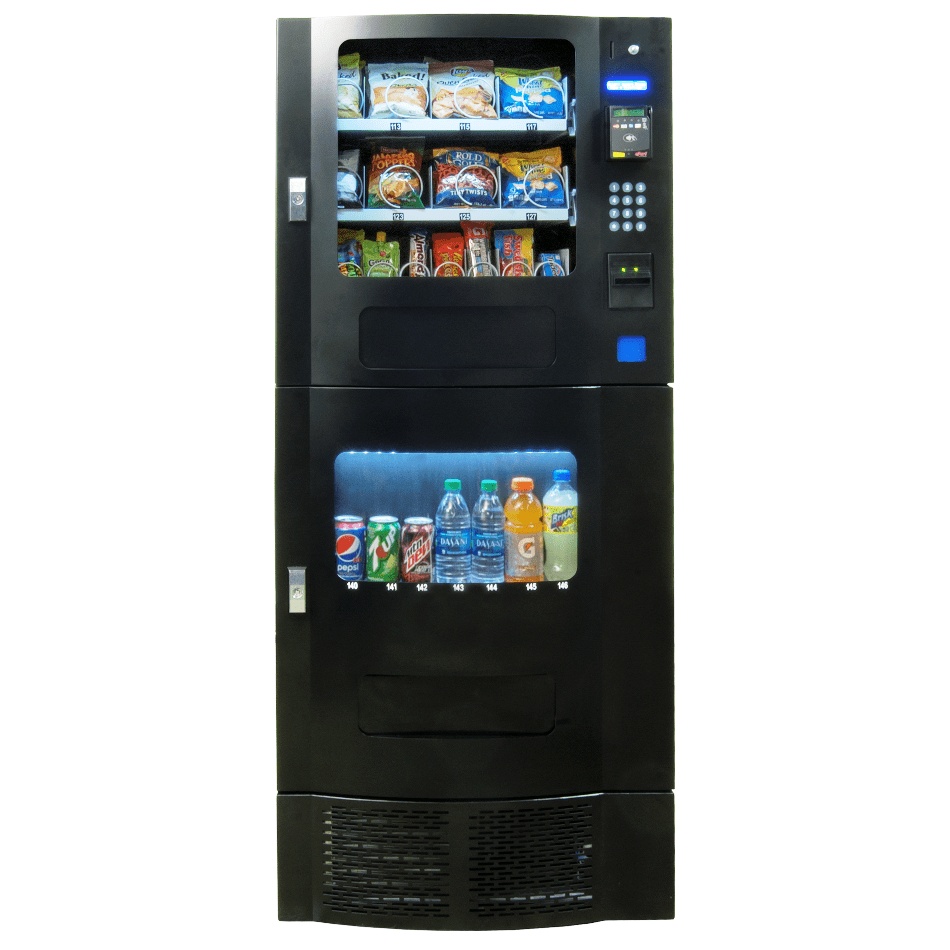
Seaga Snack & Drink Machine - SM2300
Seaga Snack & Drink Machine - SM2300 Don't be fooled by the small footprint, this is Seaga's #1 selling vending machine! It has the same features of premium equipment. The front panel of this model is curved, whereas, the slate metallic model is finished in silver and has a flat front. This vending workhorse offers the same features as more expensive, premium equipment. The top two trays are designed to feature wide snack products like chips and pastries, while the third tray is designed to display small packaged candy. The bottom section of the machine dispenses cold beverages. It is preset to vend 3 selections of 12 oz. cans and 4 selections of 16.9 oz. or 20 oz. bottles. Energy drinks in small cans, like Red Bull 8.4 oz., can be also be vended if a kit is installed. Call for details. Features Optional Conlux bill validator ($1, $5, $10 and $20 bills) Optional Conlux coin changer (accepts nickels, dimes, quarters, dollar coins) Optional Cantaloupe credit card payment system with WIFI Optional 7" media screen. Display up to 20 minutes of media content via USB memory Full sales reporting Individual selection pricing from $0 to $99.95 Sleek, vibrant appearance Easy touch keypad MDB compatible and debit/credit card ready LED lighted customer display Easy touch customer keypad Anti-theft design All metal product trays tilt for easy load Space conscious design Quiet, office friendly operation Black model will have a curved front panel, whereas, the slate metallic model has a flat front 1-Year manufacturer's parts warranty Specifications .tg {border-collapse:collapse;border-spacing:0;} .tg td{border-color:black;border-style:solid;border-width:1px;font-family:Arial, sans-serif;font-size:14px; overflow:hidden;padding:10px 5px;word-break:normal;} .tg th{border-color:black;border-style:solid;border-width:1px;font-family:Arial, sans-serif;font-size:14px; font-weight:normal;overflow:hidden;padding:10px 5px;word-break:normal;} .tg .tg-6v43{background-color:#ffffff;font-weight:bold;text-align:left;vertical-align:top} .tg .tg-14gg{background-color:#ffffff;color:#000000;text-align:left;vertical-align:top} Color: Black or Slate Metallic (Silver); custom wrap available for orders of 5+ machines Dimensions: 69.5"H x 30"W x 29"D Selections: 16 snacks and 7 cold drinks Snack Capacity: 168 items (56 wide products on top 2 rows & 112 narrow items on 3rd row) Drink Capacity: 85 (45 x 12 oz. cans & 40 x 16 oz. bottles) per column Weight: 440 lbs. Power: 115V or 220V, 60HZ, 12 amps UPC: 760799741071 Delivery Order shipment preparation takes 3 days. Once shipped orders usually take 2 weeks to be delivered. These are estimations; delivery can be delayed for reasons beyond our control. You can always contact us to know the exact delivery time once you placed an order with us. Have a look at our shipping policy here.
Brand: Seaga
Category: Business & Industrial > Food Service > Vending Machines > Snack Vending Machines